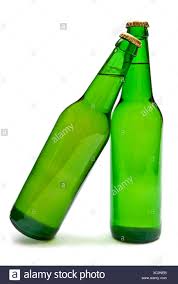
Label: glass